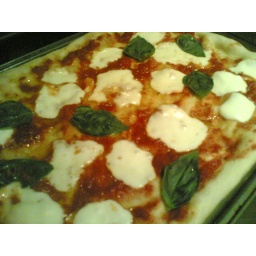
Homemade pizza with fresh basil from a pot in my backyard, and fresh mozzarella courtesy of Lulu.